The Teenage Psychic

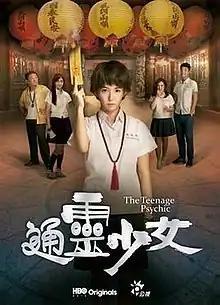
Promotional poster

The Teenage Psychic is a 2017 Taiwanese television miniseries. It is an adaptation of Chen He Yu's 2013 short film "The Busy Young Psychic" (神算). It stars Kuo Shu-yao, Kent Tsai, Akio Chen, Alina Zheng and Sylvia Hsieh. Filming began on July 19, 2016. First original broadcast began on April 2, 2017, on PTS.